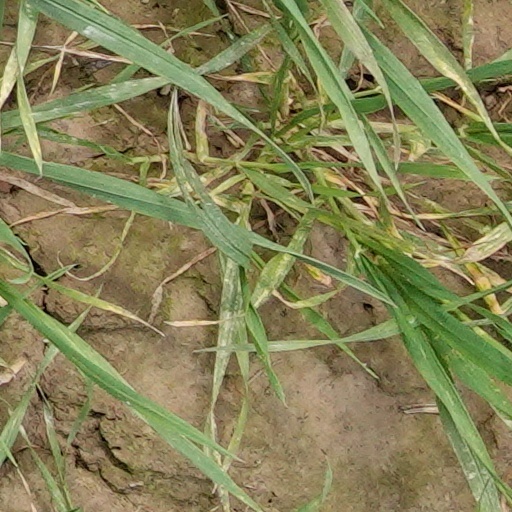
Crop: wheat